Agaricales

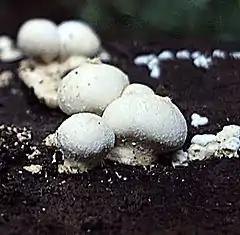
"Lycogalopsis" is a genus of puffballs ("L. solmsii" pictured) in the Agaricales that is "incertae sedis" with respect to familial placement.

There are several genera classified in the Agaricales that are i) poorly known, ii) have not been subjected to DNA analysis, or iii) if analysed phylogenetically do not group with as yet named or identified families, and have not been assigned to a specific family (i.e., "incertae sedis" with respect to familial placement). These include: